Along Unknown Paths

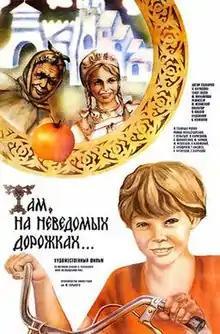

Along Unknown Paths is a 1982 children's fantasy film directed by Mikhail Yuzovsky based on the novel "Down by the Magic River" by Eduard Uspensky.